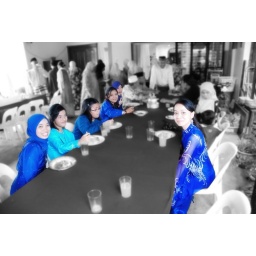
girls in blue